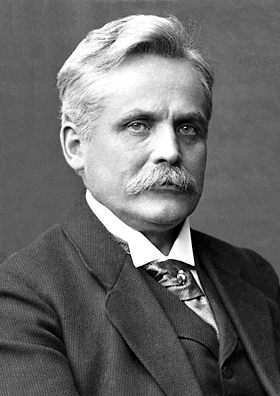
วิลเฮ็ล์ม วีน

| name = วิลเฮ็ล์ม วีน
| image = Wilhelm Wien 1911.jpg
| image_size = 180px
| birth_name = วิลเฮ็ล์ม คาร์ล แวร์เนอร์ อ็อทโท ฟริทซ์ ฟรันทซ์ วีน
| birth_place = กัฟเคิน ใกล้กับเมืองฟิชเฮาเซิน แคว้นปรัสเซีย
| death_place = มิวนิก สาธารณรัฐไวมาร์
| spouse = ลุยซ์ เมห์เลอร์ (สมรส พ.ศ. 2441)
| nationality = เยอรมัน
| field = ฟิสิกส์
| workplaces = มหาวิทยาลัยกีเซินมหาวิทยาลัยเวือทซ์บวร์คมหาวิทยาลัยมิวนิกมหาวิทยาลัยแอร์เวเทฮา อาเคิน
| alma_mater = มหาวิทยาลัยเกิททิงเงินมหาวิทยาลัยเบอร์ลิน
| doctoral_advisor = แฮร์มัน ฟ็อน เฮ็ล์มฮ็อลทซ์
| doctoral_students = คาร์ล อมาเดอุส ฮาร์ทมันกาเบรียล ฮ็อลตส์มาร์กเอดูอาร์ท รือชาร์ท
| known_for = การแผ่รังสีของวัตถุดำกฎการกระจัดของวีน
| prizes = รางวัลโนเบลสาขาฟิสิกส์ (พ.ศ. 2454)
วิลเฮ็ล์ม คาร์ล แวร์เนอร์ อ็อทโท ฟริทซ์ ฟรันทซ์ วีน (; 13 มกราคม พ.ศ. 2407 – 30 สิงหาคม พ.ศ. 2471) เป็นนักฟิสิกส์ชาวเยอรมัน ผู้ได้รับรางวัลโนเบลสาขาฟิสิกส์ประจำปี พ.ศ. 2454 เขาเป็นผู้รวมทฤษฎีความร้อนและการแผ่รังสีแม่เหล็กไฟฟ้าเข้าด้วยกัน ได้เป็นกฎการกระจัดของวีน ซึ่งว่า ความยาวคลื่นของการแผ่รังสีแม่เหล็กไฟฟ้าการแปรผัน|แปรผกผันกับอุณหภูมิ
วิลเฮ็ล์มเป็นญาติกับมัคส์ วีน นักอิเล็กทรอนิกส์ผู้ประดิษฐ์วงจรบริดจ์ของวีน (Wien Bridge)
== ประวัติ ==
วิลเฮ็ล์ม วีน เกิดที่ตำบลกัฟเคิน (Gaffken) ใกล้กับเมืองฟิชเฮาเซิน (Fischhausen) แคว้นปรัสเซีย ซึ่งปัจจุบันเป็นเมืองปรีมอสค์ ประเทศรัสเซีย เป็นบุตรของคาร์ล วีน ต่อมาเมื่อวิลเฮ็ล์มอายุได้สองขวบ ครอบครัวของเขาย้ายถิ่นฐานไปยังตำบลดรัคชไตน์ (Drachstein) ใกล้กับเมืองรัสเทินบวร์ค (Rastenburg) ซึ่งปัจจุบันเป็นเมืองแกนต์ชึน (Kętrzyn) ประเทศโปแลนด์ ล่วงปี พ.ศ. 2422 วิลเฮ็ล์มเข้าโรงเรียนที่รัสเตินบวร์ค หนึ่งปีต่อมาเขาย้ายไปศึกษาชั้นมัธยมปลายที่โรงเรียนที่เมืองไฮเดิลแบร์ค
เมื่อวิลเฮ็ล์มจบชั้นมัธยมปลายในปี พ.ศ. 2425 เขาเข้าศึกษาที่มหาวิทยาลัยเกิททิงเงินและมหาวิทยาลัยเบอร์ลิน ระหว่าง พ.ศ. 2426–2428 วิลเฮ็ล์มทำงานในห้องปฏิบัติการของแฮร์มัน ฟ็อน เฮ็ล์มฮ็อลทซ์ ในหัวข้อวิจัยการเลี้ยวเบนของแสงที่ตกกระทบโลหะและผลของวัสดุต่าง ๆ ที่มีต่อสีของรังสีหักเห
ระหว่าง พ.ศ. 2439–2442 วิลเฮ็ล์มเป็นอาจารย์ที่มหาวิทยาลัยแอร์เวเทฮา อาเคิน (RWTH Aachen University) ก่อนย้ายไปที่มหาวิทยาลัยเวือทซ์บวร์ค สืบแทนวิลเฮล์ม คอนราด เรินต์เกน ล่วงปี พ.ศ. 2462 เขาย้ายไปที่มหาวิทยาลัยมิวนิก ระหว่างชีวิตวิชาการได้มีส่วนร่วมในโครงการการเมืองต่าง ๆ แต่ไม่ถึงขนาดเข้าร่วมสมาคมฟิสิกส์เยอรมันหรือด็อยท์เชอฟือซีค ()
== ผลงาน ==
เมื่อ พ.ศ. 2439 วิลเฮ็ล์ม วีน ค้นพบกฎการแผ่รังสีของวัตถุดำโดยการทดลอง
 ซึ่งต่อมาเรียกว่า กฎของวีน เพื่อนร่วมงานของเขาคือ มักซ์ พลังค์ ไม่เชื่อถือการทดลองของวิลเฮ็ล์มจนต้องพยายามใช้ทฤษฎีแม่เหล็กไฟฟ้าและอุณหพลศาสตร์เพื่อสร้างทฤษฎีประกอบผลการทดลอง ได้เป็นกฎของวีน-พลังค์ ซึ่งใช้ได้เฉพาะที่ความถี่สูง ๆ และไม่ถูกต้องที่ความถี่ต่ำ มัคส์ พลังค์พยายามแก้ไข และต่อมาได้เสนอกฎของพลังค์ซึ่งว่า พลังงานแปรผันตรงกับความถี่ของแม่เหล็กไฟฟ้า อันนำไปสู่การพัฒนากลศาสตร์ควอนตัม อย่างไรก็ดีนั้นน กฎของวีนยังมีรูปแบบที่ใช้ได้อยู่คือ \lambda_\mathrm T = \mathrm ซึ่งว่า สเปกตรัมคลื่นแม่เหล็กไฟฟ้าจะมียอดที่ความยาวคลื่น "λ"max ซึ่งแปรผกผันกับอุณหภูมิ T ต่อมาในปี พ.ศ. 2454 วิลเฮ็ล์ม วีน ได้รับรางวัลโนเบลสาขาฟิสิกส์ ในฐานะผู้คนพบกฎการแผ่รังสีของวัตถุร้อน
เมื่อ พ.ศ. 2441 วิลเฮ็ล์มประดิษฐ์ตัวกรองวีน (Wien filter) หรือตัวคัดเลือกความเร็วสำหรับใช้ศึกษารังสีแอโนด เครื่องมือดังกล่าวประกอบด้วยสนามไฟฟ้ากับสนามแม่เหล็กตั้งฉากกัน เมื่ออนุภาคเคลื่อนที่ผ่านจะตีวงโค้งไปตกที่ระยะต่าง ๆ ตามแต่จะกำหนดโดยมวลของอนุภาคมีประจุ ปัจจุบันใช้ในกล้องจุลทรรศน์อิเล็กตรอนและสเปกโทรมิเตอร์ รวมถึงเครื่องเร่งอนุภาค ปีเดียวกันนั้นเอง วิลเฮ็ล์มศึกษาแก๊สไอออน (ionized gas) และค้นพบอนุภาคประจุบวกมวลเท่ากับอะตอมไฮโดรเจนโดยใช้ตัวกรองของเขาเอง ต่อมาในปี พ.ศ. 2456 โจเซฟ จอห์น ทอมสัน ได้พัฒนาปรับปรุงตัวกรองวีน และทดลองเพิ่มเติม การทดลองกินเวลานานหลายปี จนกระทั่งในปี พ.ศ. 2462 เออร์เนสต์ รัทเทอร์ฟอร์ด เสนอว่า อนุภาคที่วิลเฮ็ล์มค้นพบตั้งแต่แรกนั้นคือโปรตอน (คือ อะตอมไฮโดรเจนเสียอิเล็กตรอนหนึ่งตัว)
ในปี พ.ศ. 2533 วิลเฮ็ล์มอ่านงานของจอร์จ เฟรเดอริก ชาลส์ เซิร์ล (George Frederick Charles Searle) และดัดแปลงทฤษฎีของอัลเบิร์ต ไอน์สไตน์ ในภาษาอังกฤษ) บรรดามวลของสสารทั้งหลายมีที่มาจากคลื่นแม่เหล็กไฟฟ้า และกำหนดตามสมการ m=(4/3)E/c^2
== อ้างอิง ==
*
*
หมวดหมู่:นักฟิสิกส์ชาวเยอรมัน
หมวดหมู่:ผู้ได้รับรางวัลโนเบลสาขาฟิสิกส์
หมวดหมู่:ชาวเยอรมันผู้ได้รับรางวัลโนเบล
หมวดหมู่:บุคคลที่เกิดในปี พ.ศ. 2407
หมวดหมู่:บุคคลที่เสียชีวิตในปี พ.ศ. 2471
หมวดหมู่:บุคคลจากแคว้นคาลีนินกราด
หมวดหมู่:ชาวปรัสเซีย
หมวดหมู่:ศิษย์เก่าจากมหาวิทยาลัยเกิททิงเงิน
หมวดหมู่:ศิษย์เก่าจากมหาวิทยาลัยฮุมบ็อลท์แห่งเบอร์ลิน
หมวดหมู่:บุคคลจากมหาวิทยาลัยกีเซิน
หมวดหมู่:บุคคลจากมหาวิทยาลัยเวือทซ์บวร์ค
หมวดหมู่:บุคคลจากมหาวิทยาลัยลูทวิช-มัคซีมีลีอานแห่งมิวนิก
หมวดหมู่:บุคคลจากมหาวิทยาลัยแอร์เวเทฮา อาเคิน